Dove Valley, Colorado

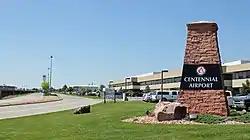
Centennial Airport

The headquarters and training camp of the Denver Broncos, as well as Centennial Airport, are located in Dove Valley. Air Methods and Key Lime Air have their corporate headquarters in the CDP as well. The indoor tennis facility the Randy Ross Tennis Center is also right in the heart of Dove Valley.